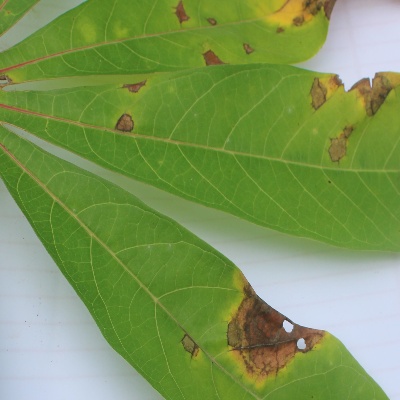
Crop: Cassava
Condition: brown spot